Virology

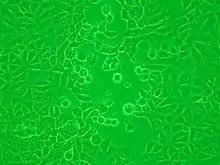
Cytopathic effect of herpes simplex virus. The infected cells have become round and balloon-like.

Viruses that have grown in cell cultures can be indirectly detected by the detrimental effect they have on the host cell. These cytopathic effects are often characteristic of the type of virus. For instance, herpes simplex viruses produce a characteristic "ballooning" of the cells, typically human fibroblasts. Some viruses, such as mumps virus cause red blood cells from chickens to firmly attach to the infected cells. This is called "haemadsorption" or "hemadsorption". Some viruses produce localised "lesions" in cell layers called plaques, which are useful in quantitation assays and in identifying the species of virus by plaque reduction assays.